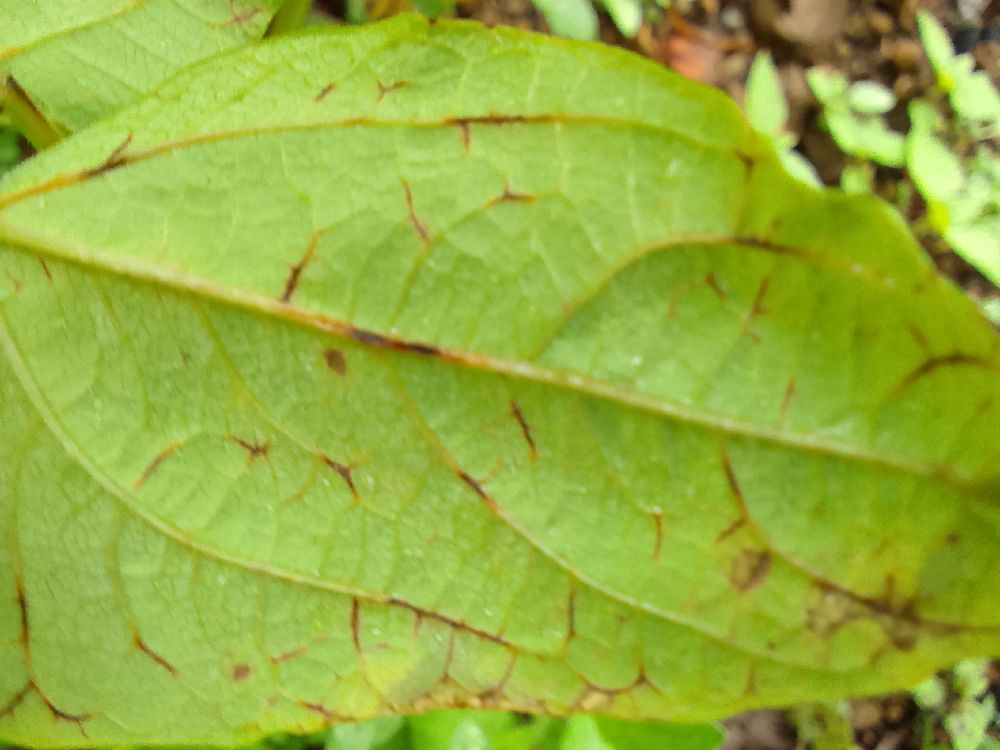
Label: anthracnose